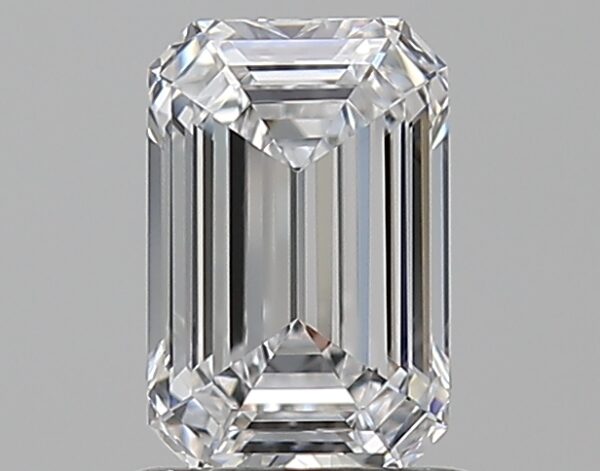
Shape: emerald
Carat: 1.01
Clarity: IF
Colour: D
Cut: EX
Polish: EX
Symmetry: EX
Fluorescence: N
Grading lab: GIA
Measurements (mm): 7.13 x 4.7 x 3.02